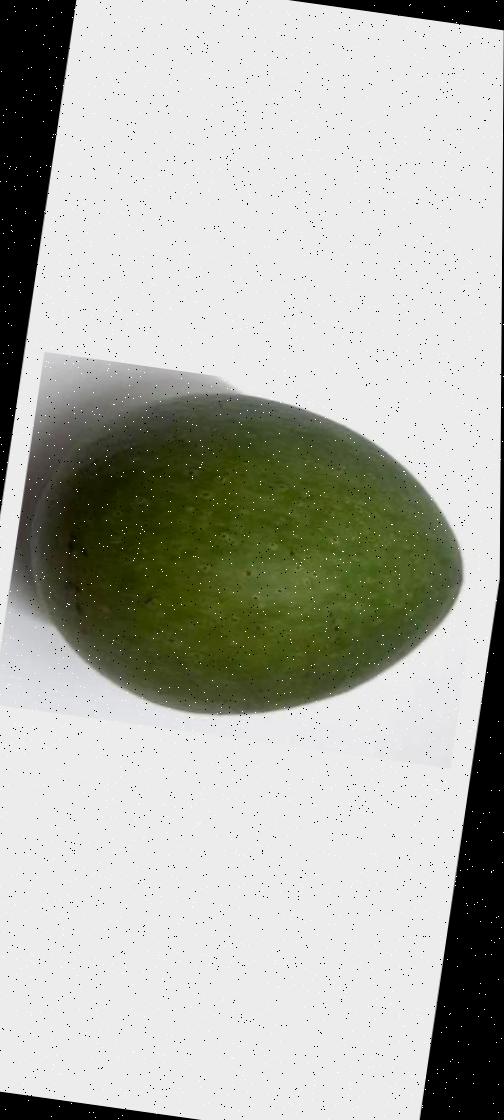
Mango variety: Ashshina Zhinuk